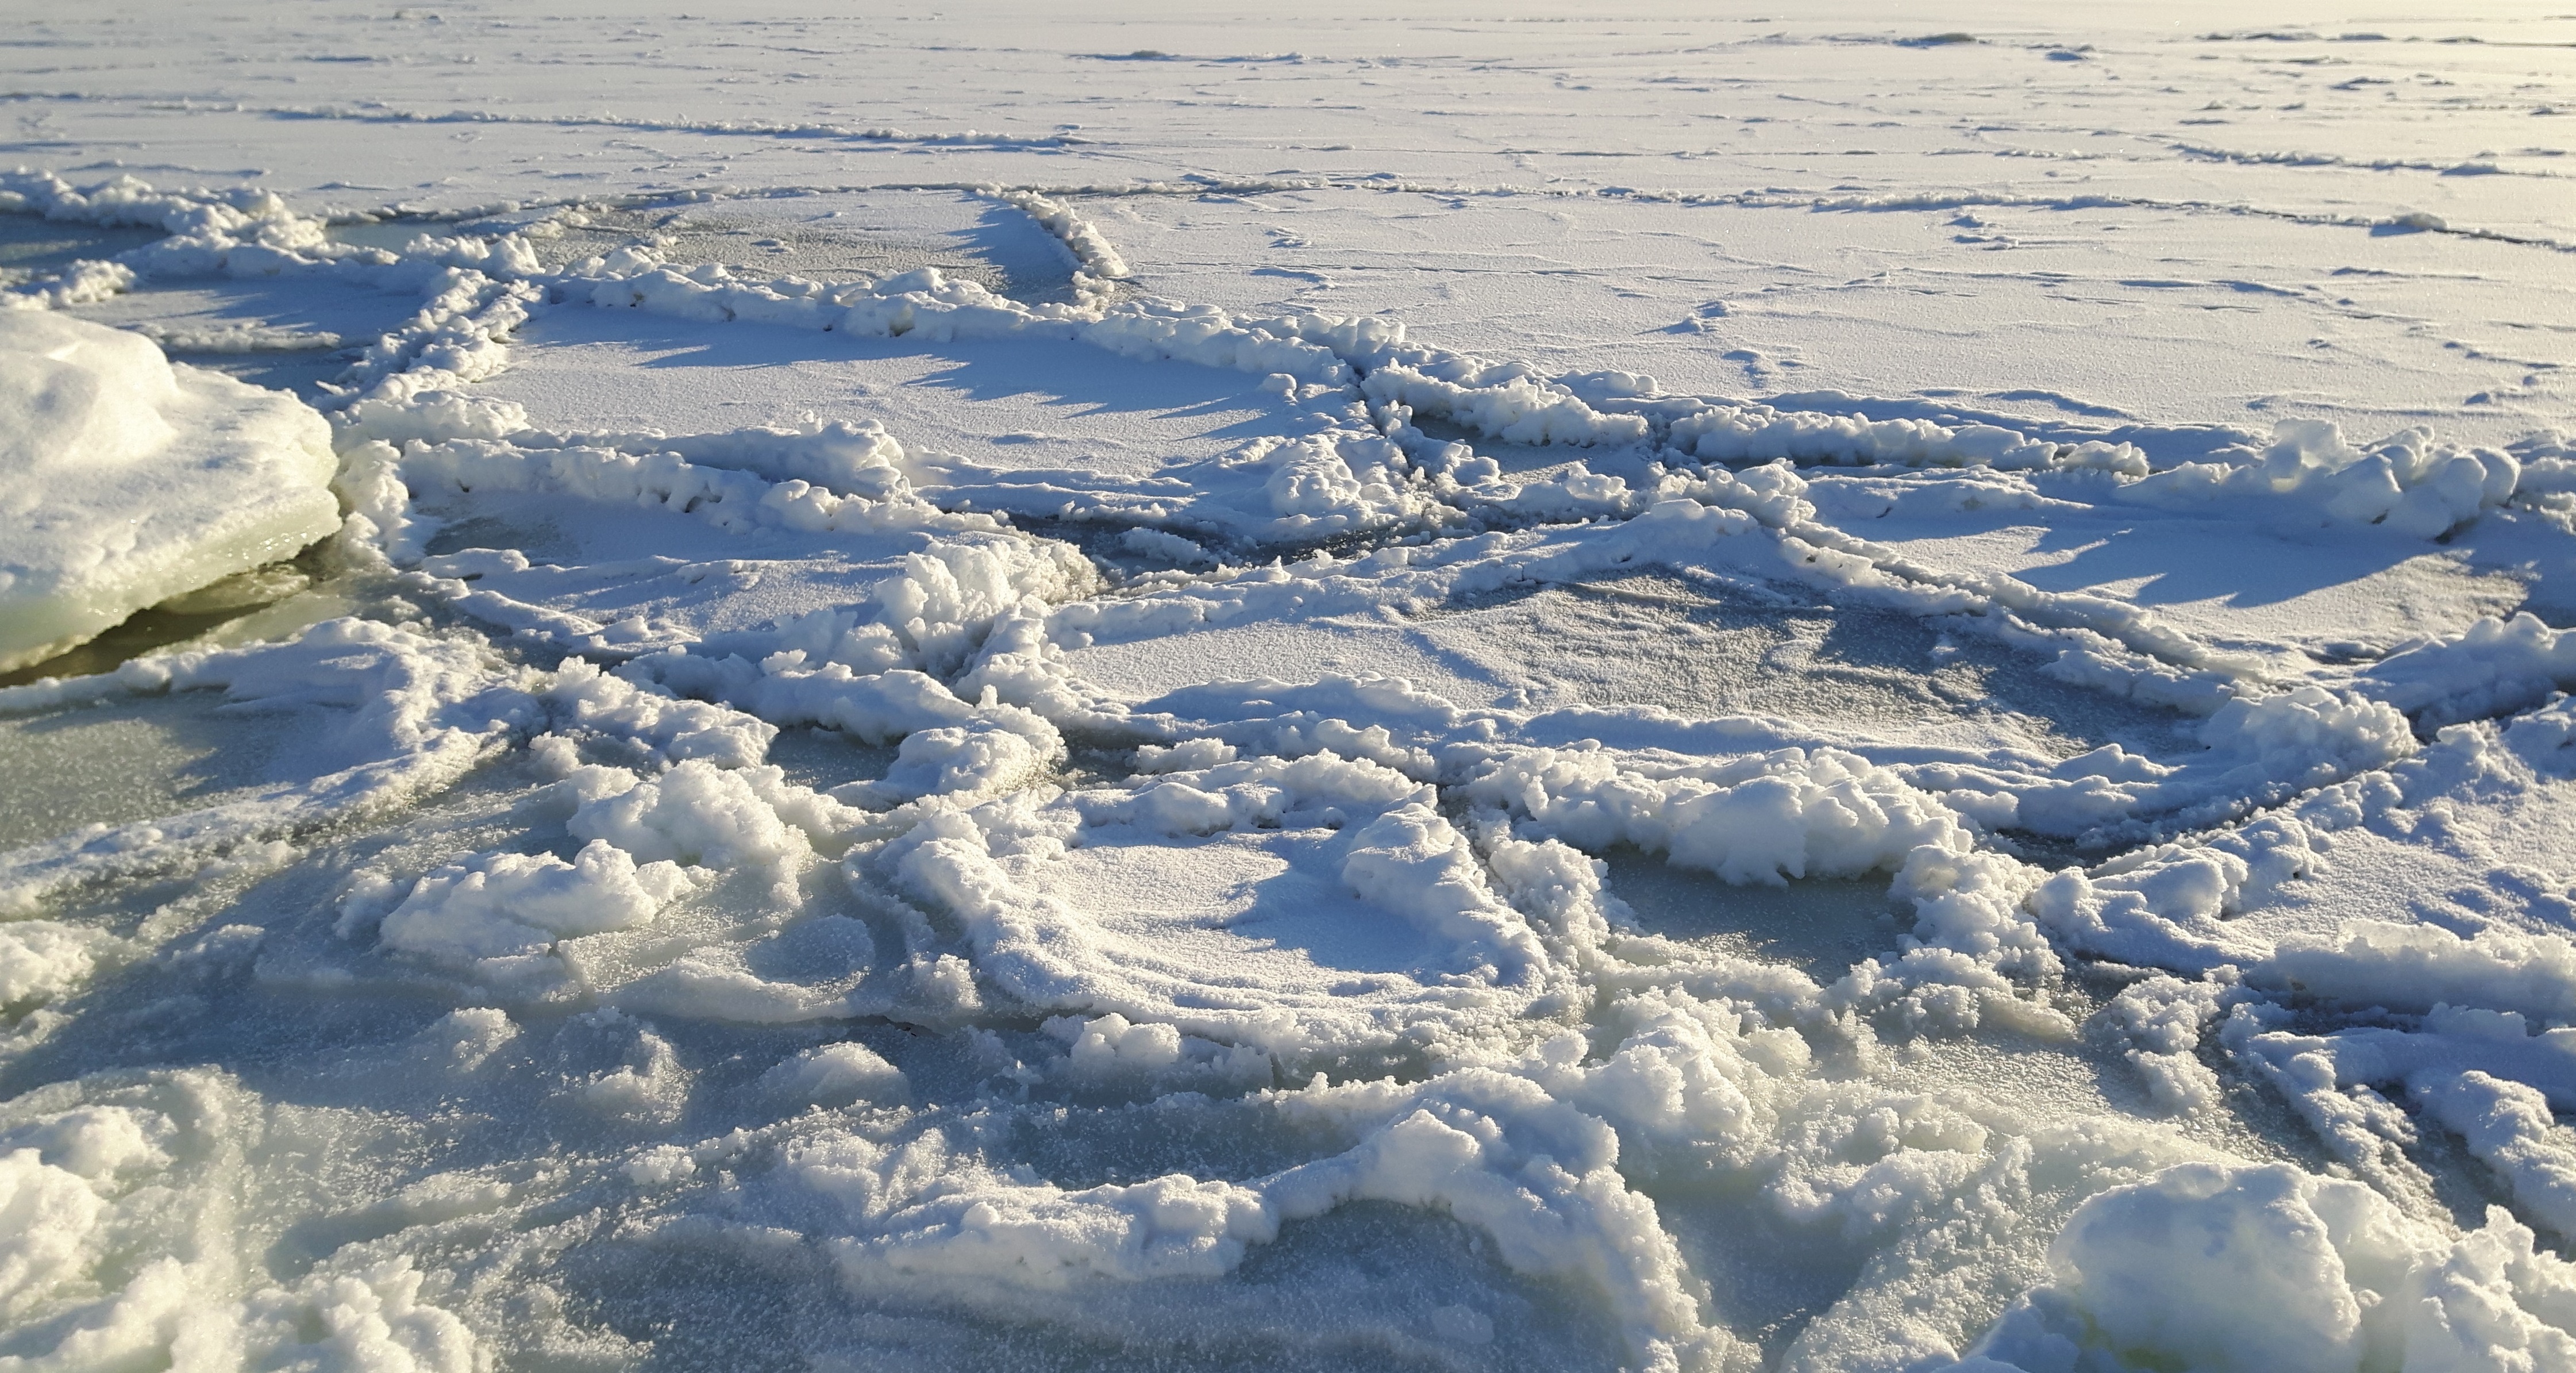
sea, snow, winter, frost, ice, weather, arctic, season, blizzard, piste, tundra, freezing, arctic ocean, icy sea, geological phenomenon, ice cap